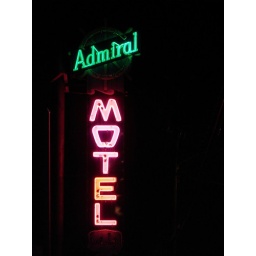
Nice sign next door to The Spanish Flower in the Heights Houston Texas.